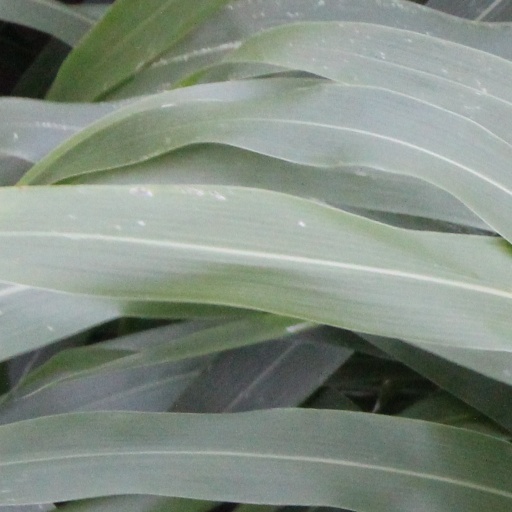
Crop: sorghum